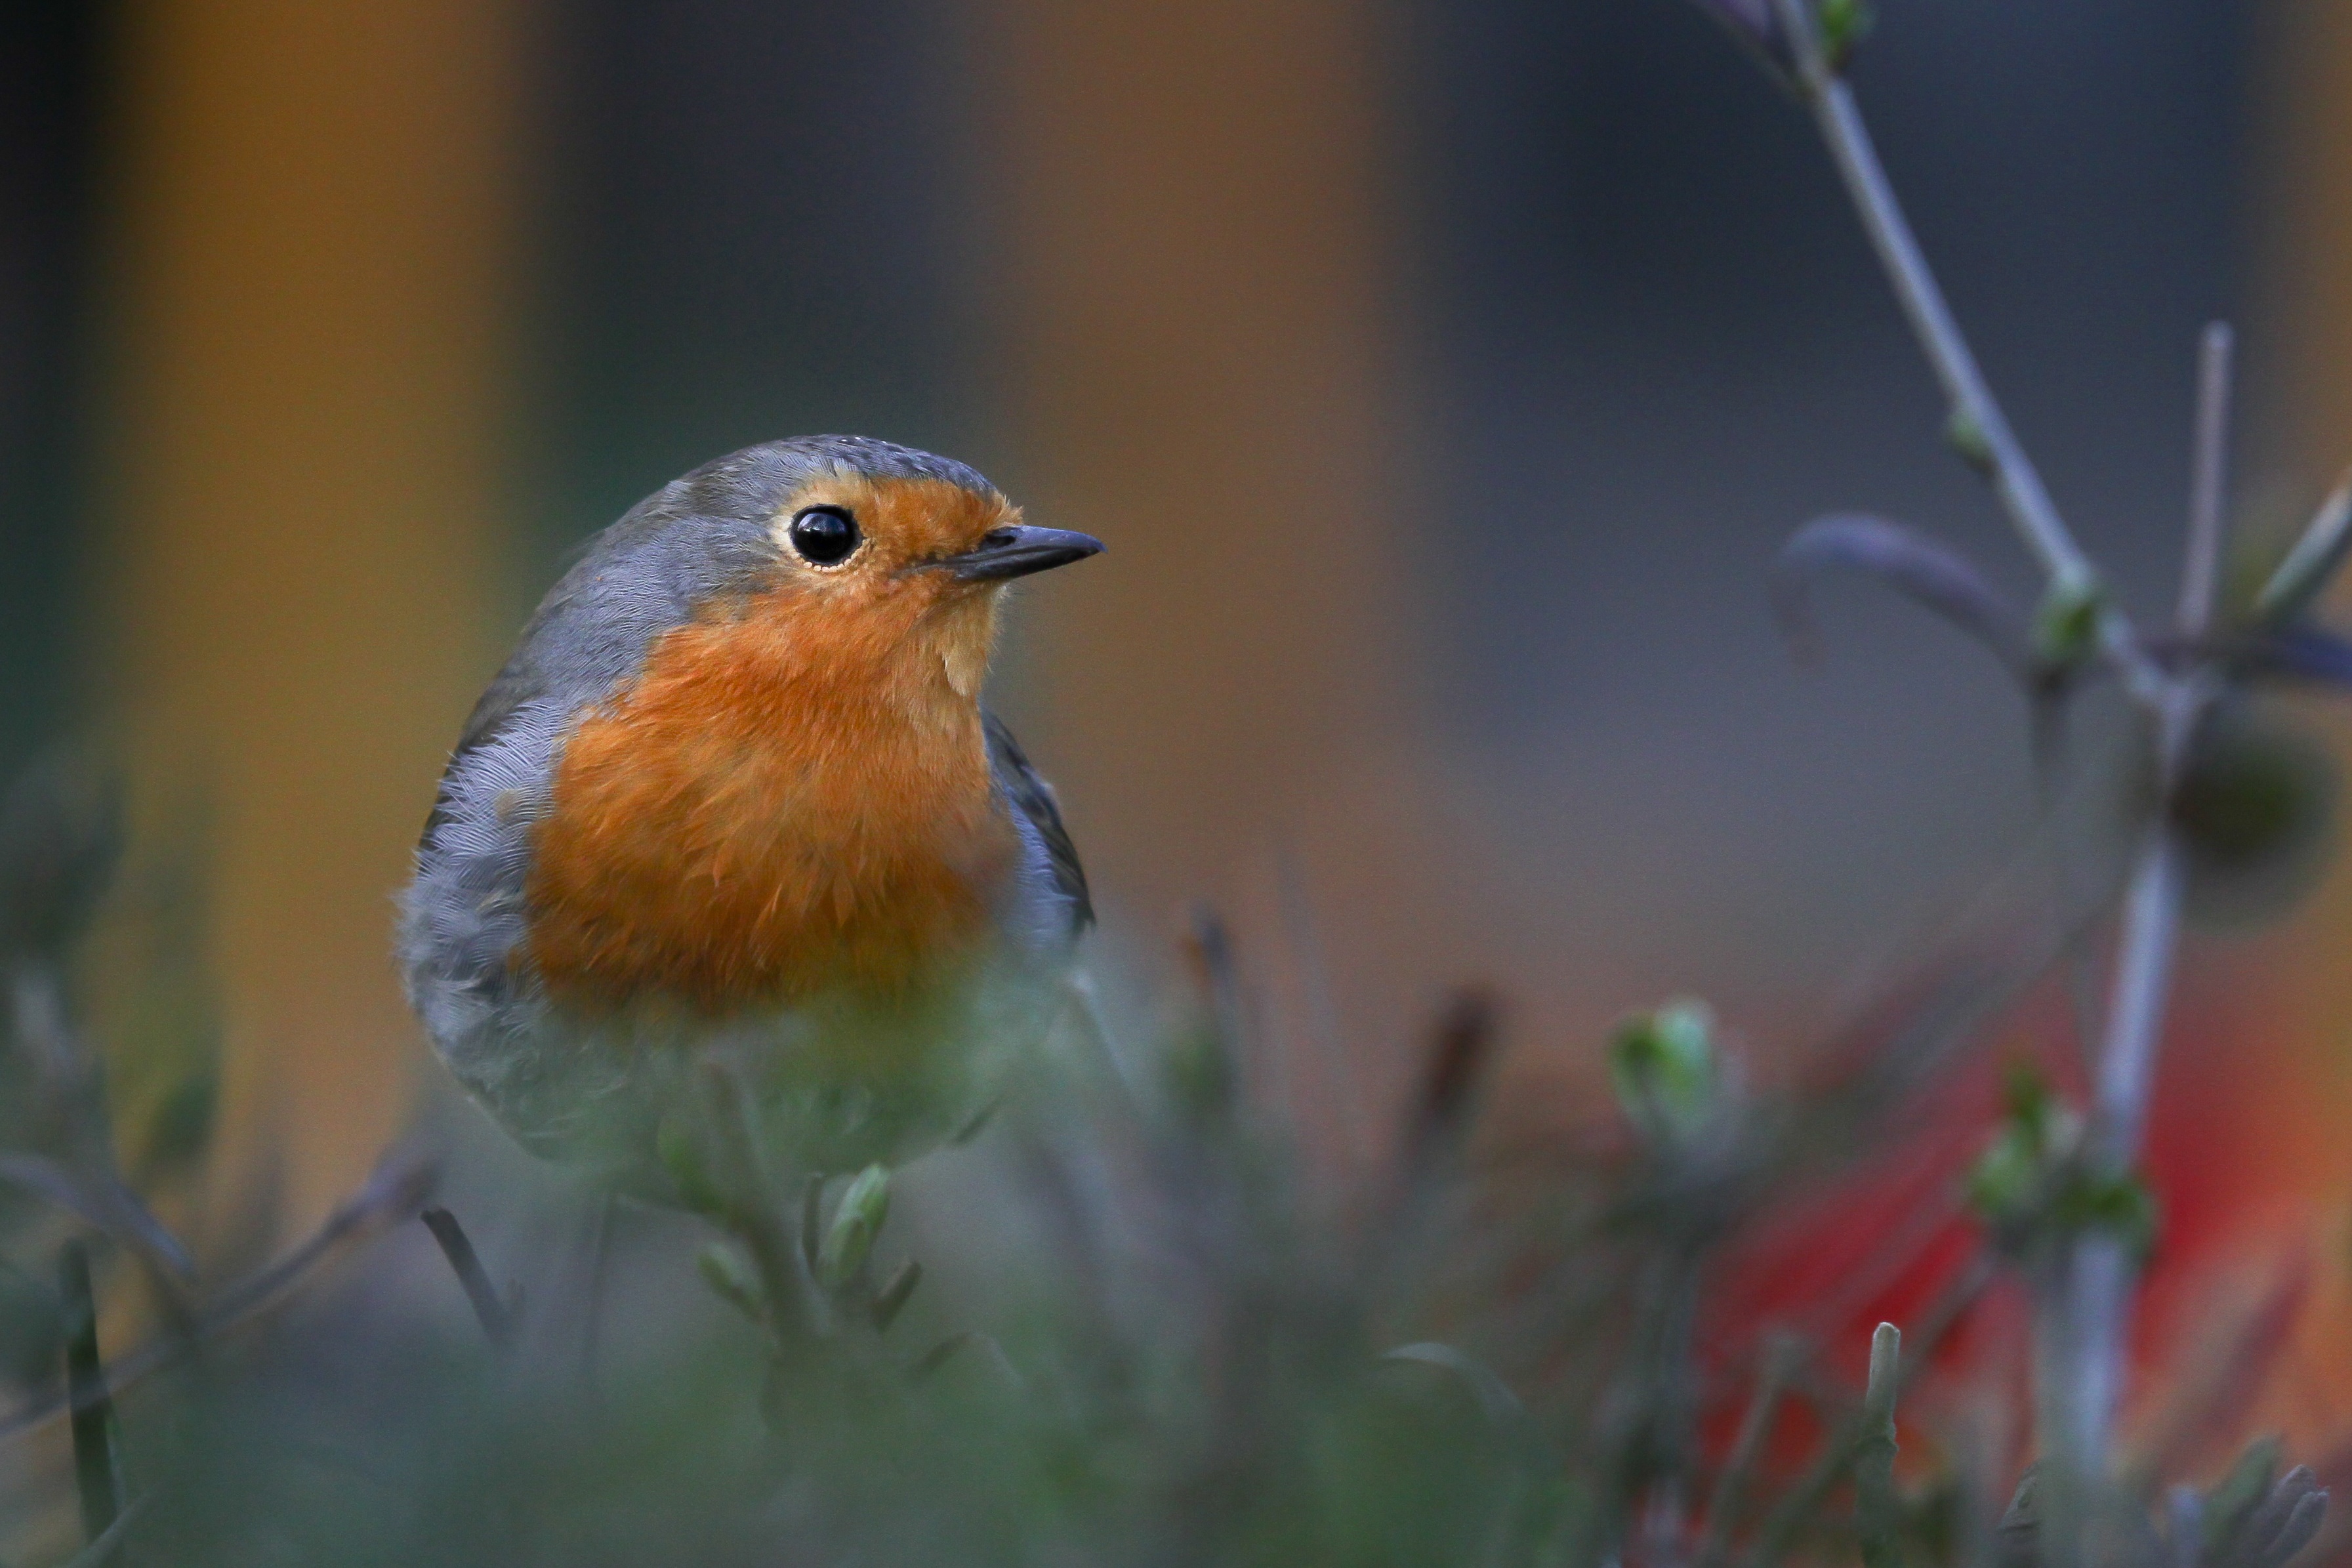
nature, branch, bird, wildlife, singer, beak, robin, feather, fauna, plumage, close up, songbird, birds, animals, vertebrate, finch, bluebird, songbirds, macro photography, old world flycatcher, perching bird, european robin